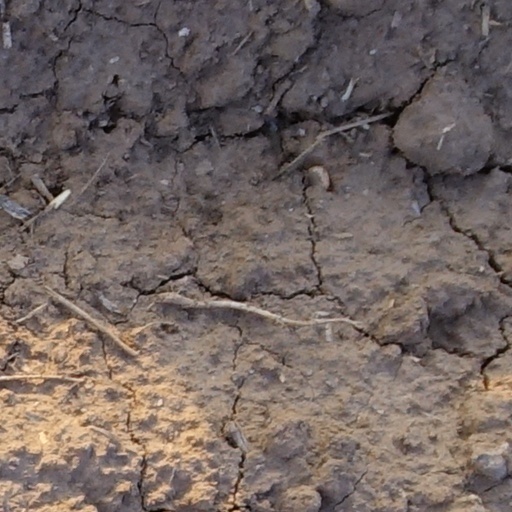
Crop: wheat